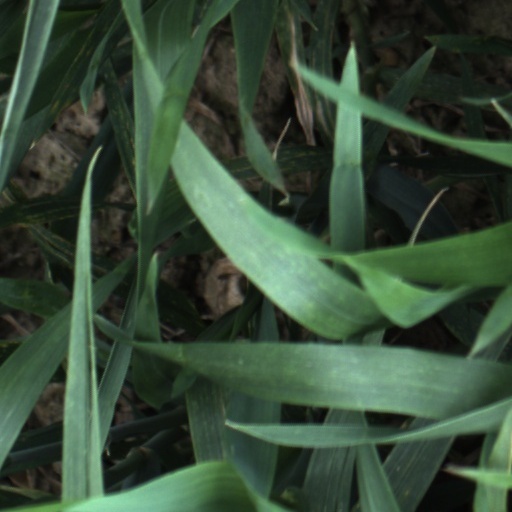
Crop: wheat